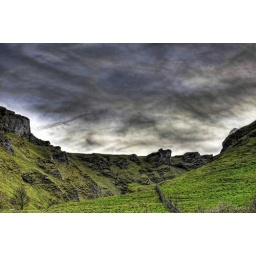
Winnats Pass as it must have looked before the road was laid (hidden by the grassy field in the foreground).